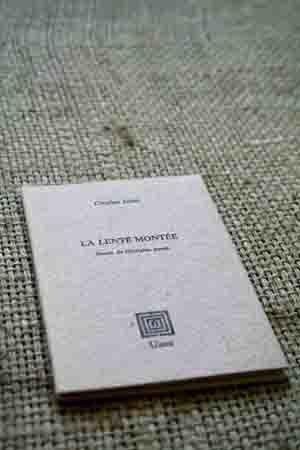
Armand Dupuy - 2006
Charles Juliet, né le 30 septembre 1934 à Jujurieux dans l'Ain, est un écrivain français.